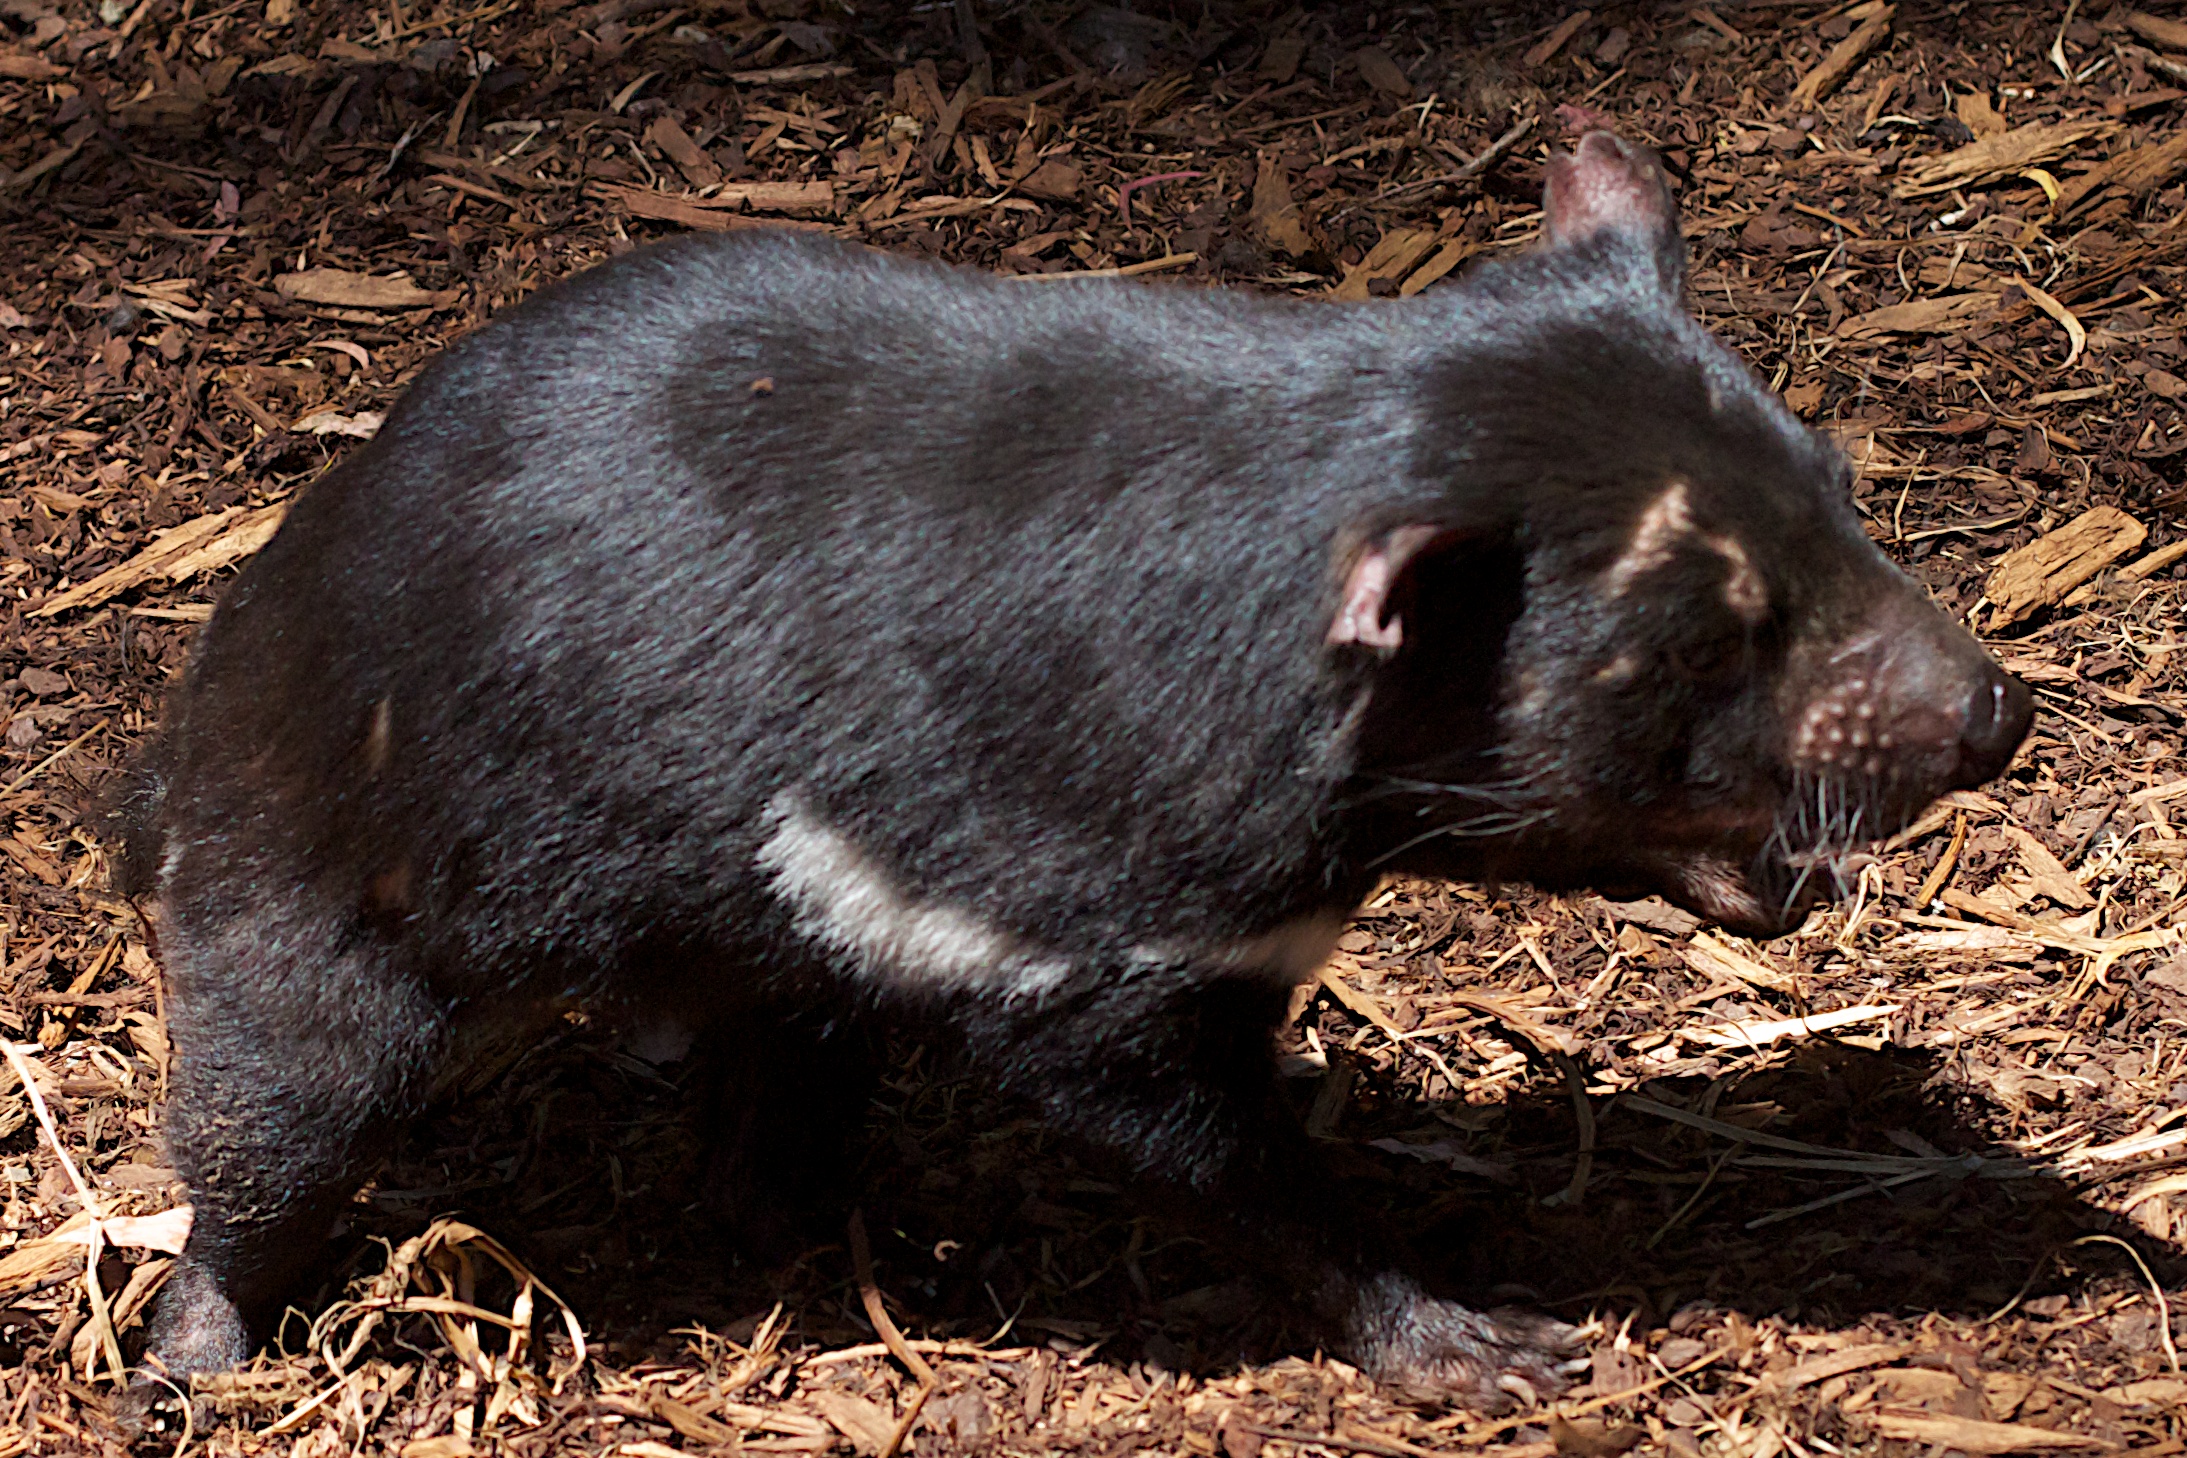
wildlife, mammal, fauna, vertebrate, pig, marsupial, auodyssey, wombat, tasmanian devil, pig like mammal, american black bear